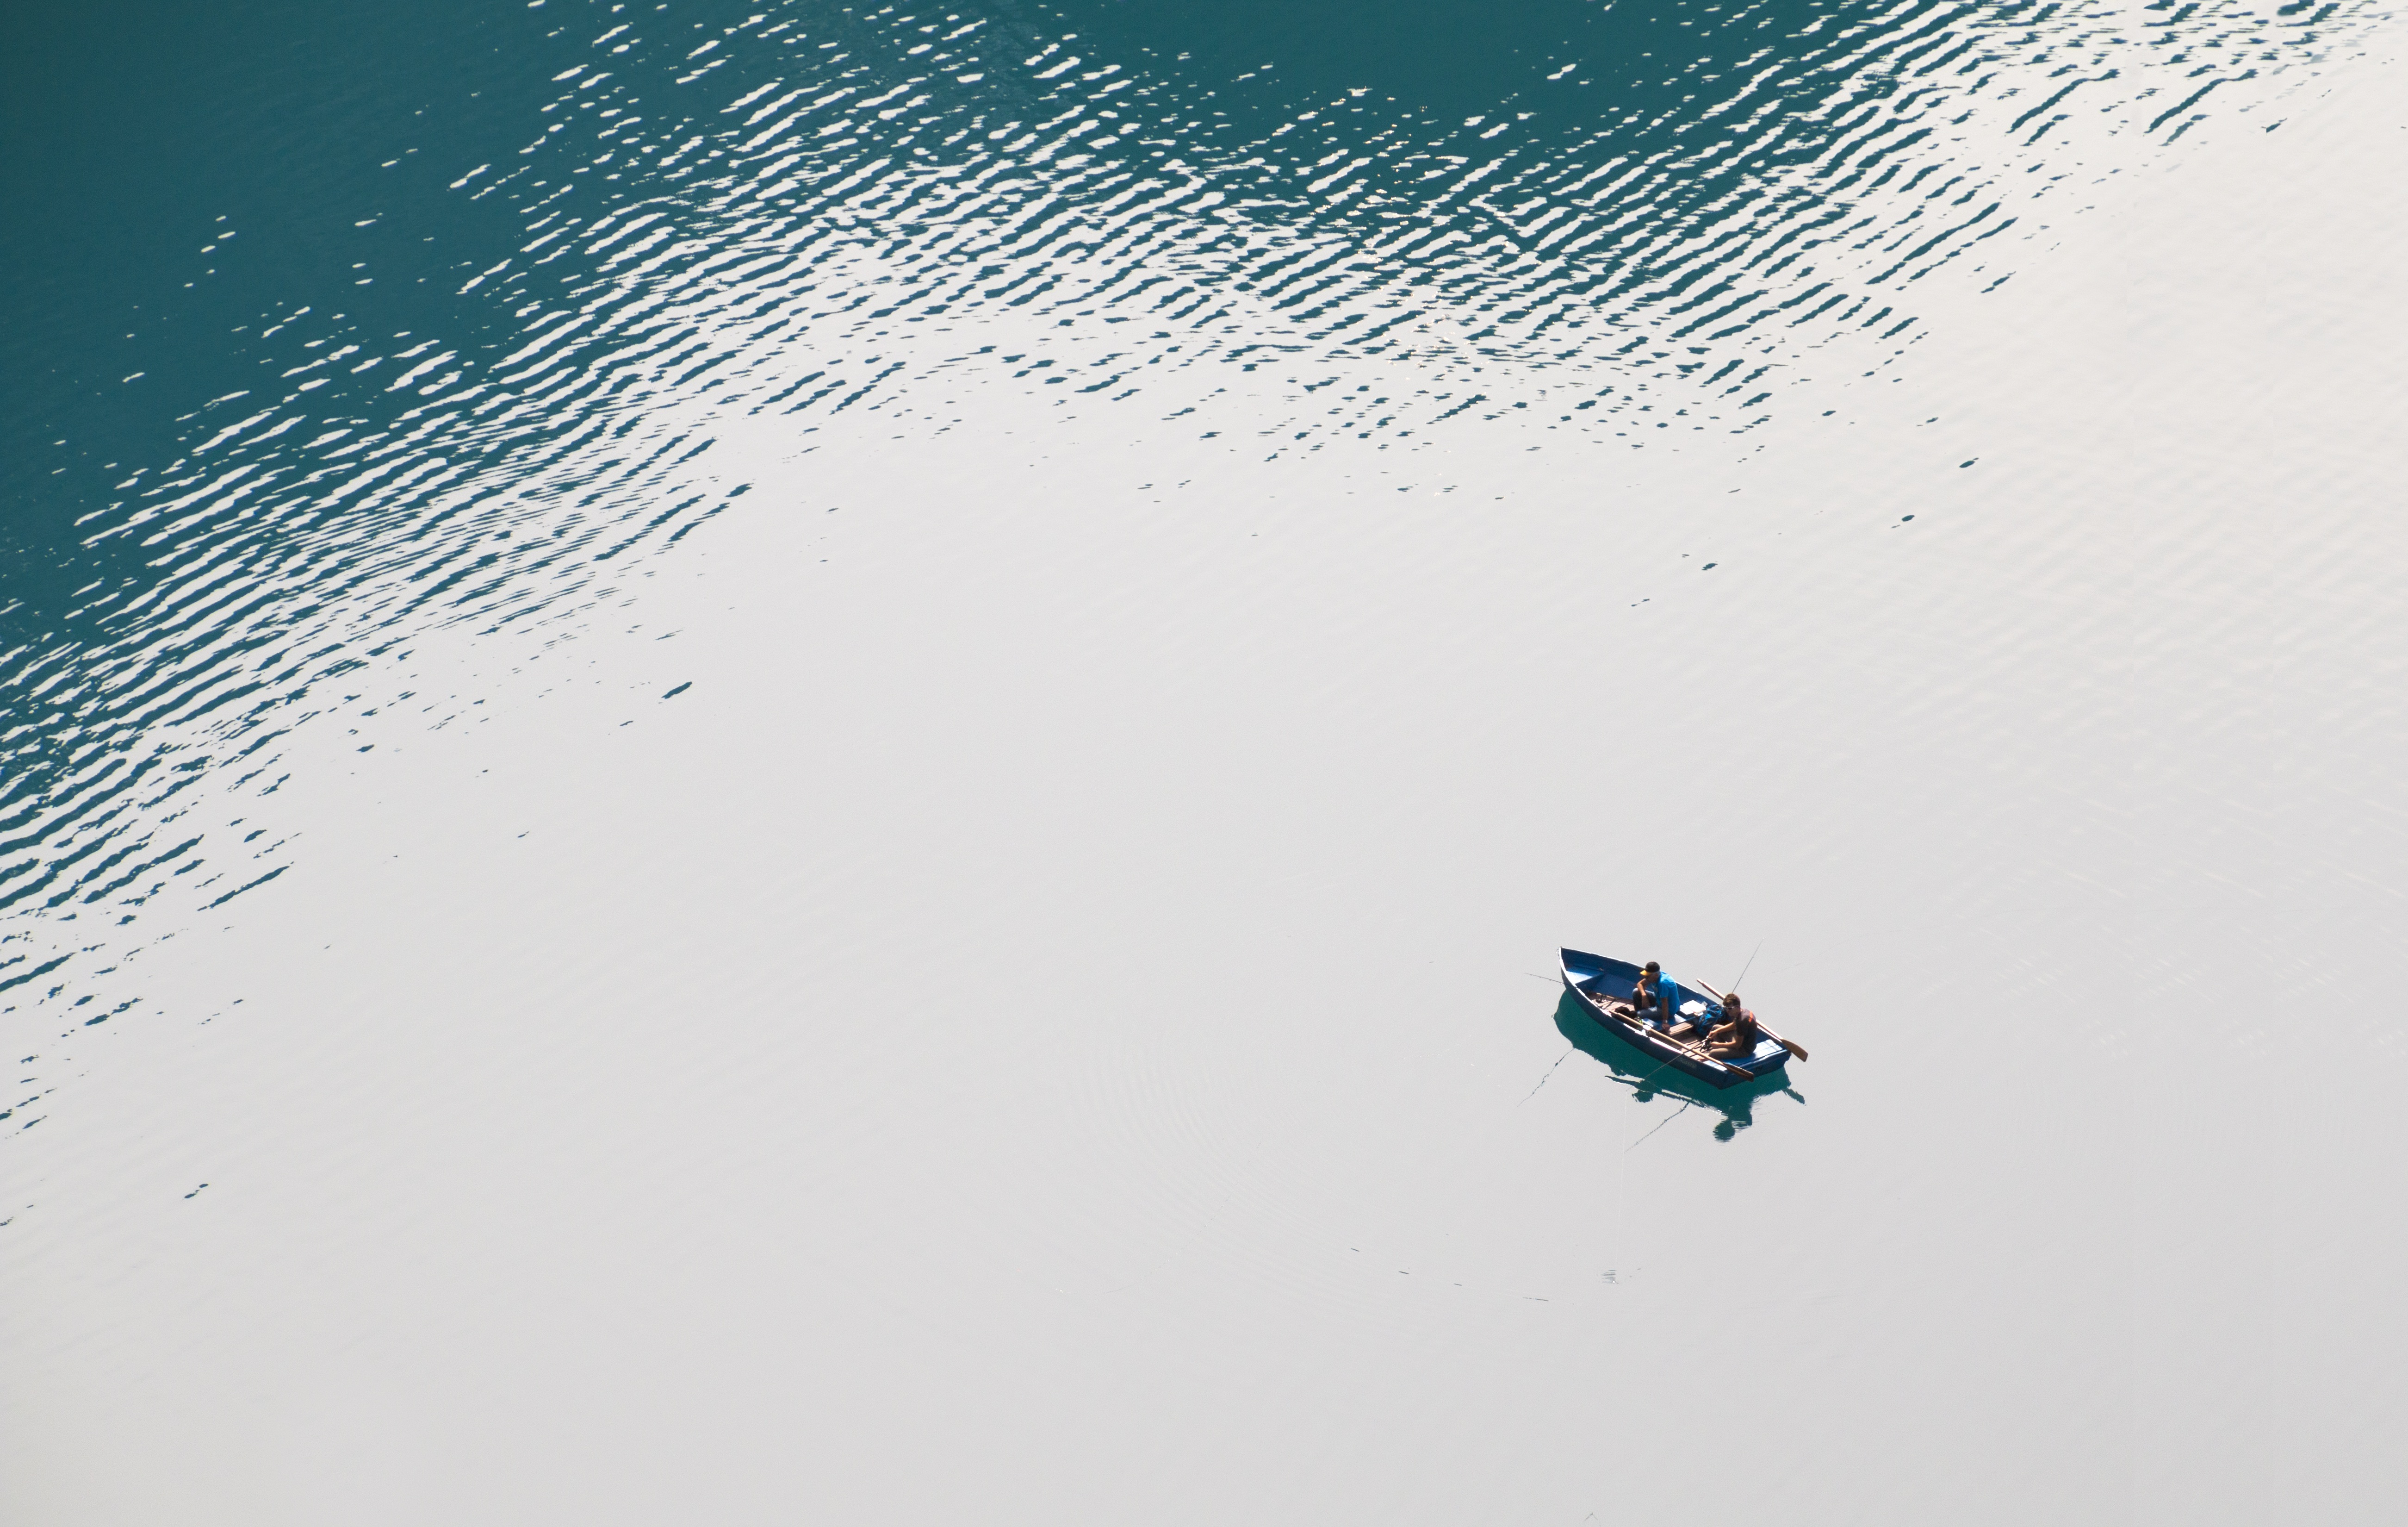
sea, nature, wave, lake, alone, peaceful, blue, fish, fishing boat, rowing boat, bergsee, lake oeschinen, atmosphere of earth, computer wallpaper